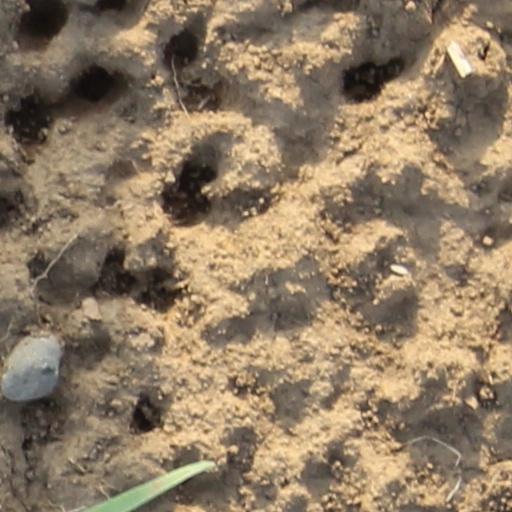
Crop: wheat